Coupé de ville

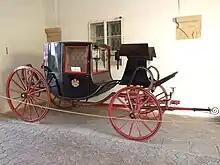
Coupé carriage

The separate exposed area for the driver followed from horse-drawn carriages.